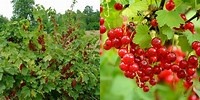
Label: redcurrant